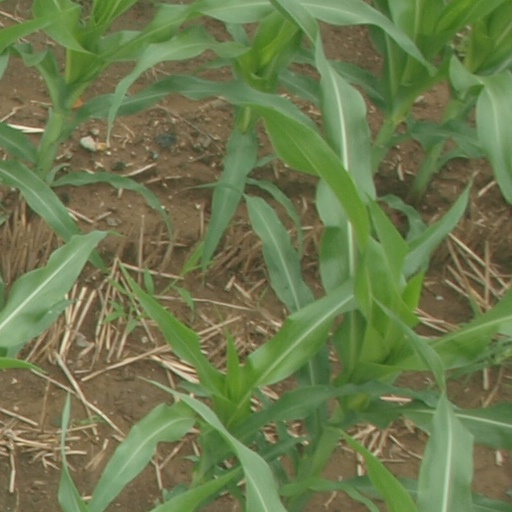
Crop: maize; corn